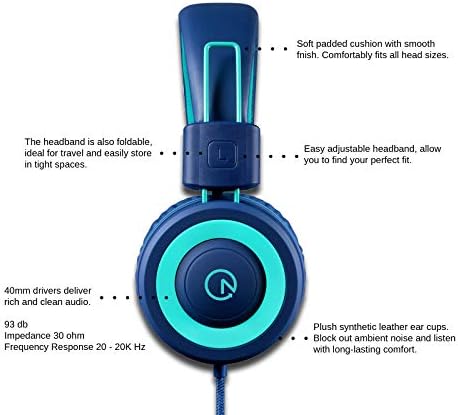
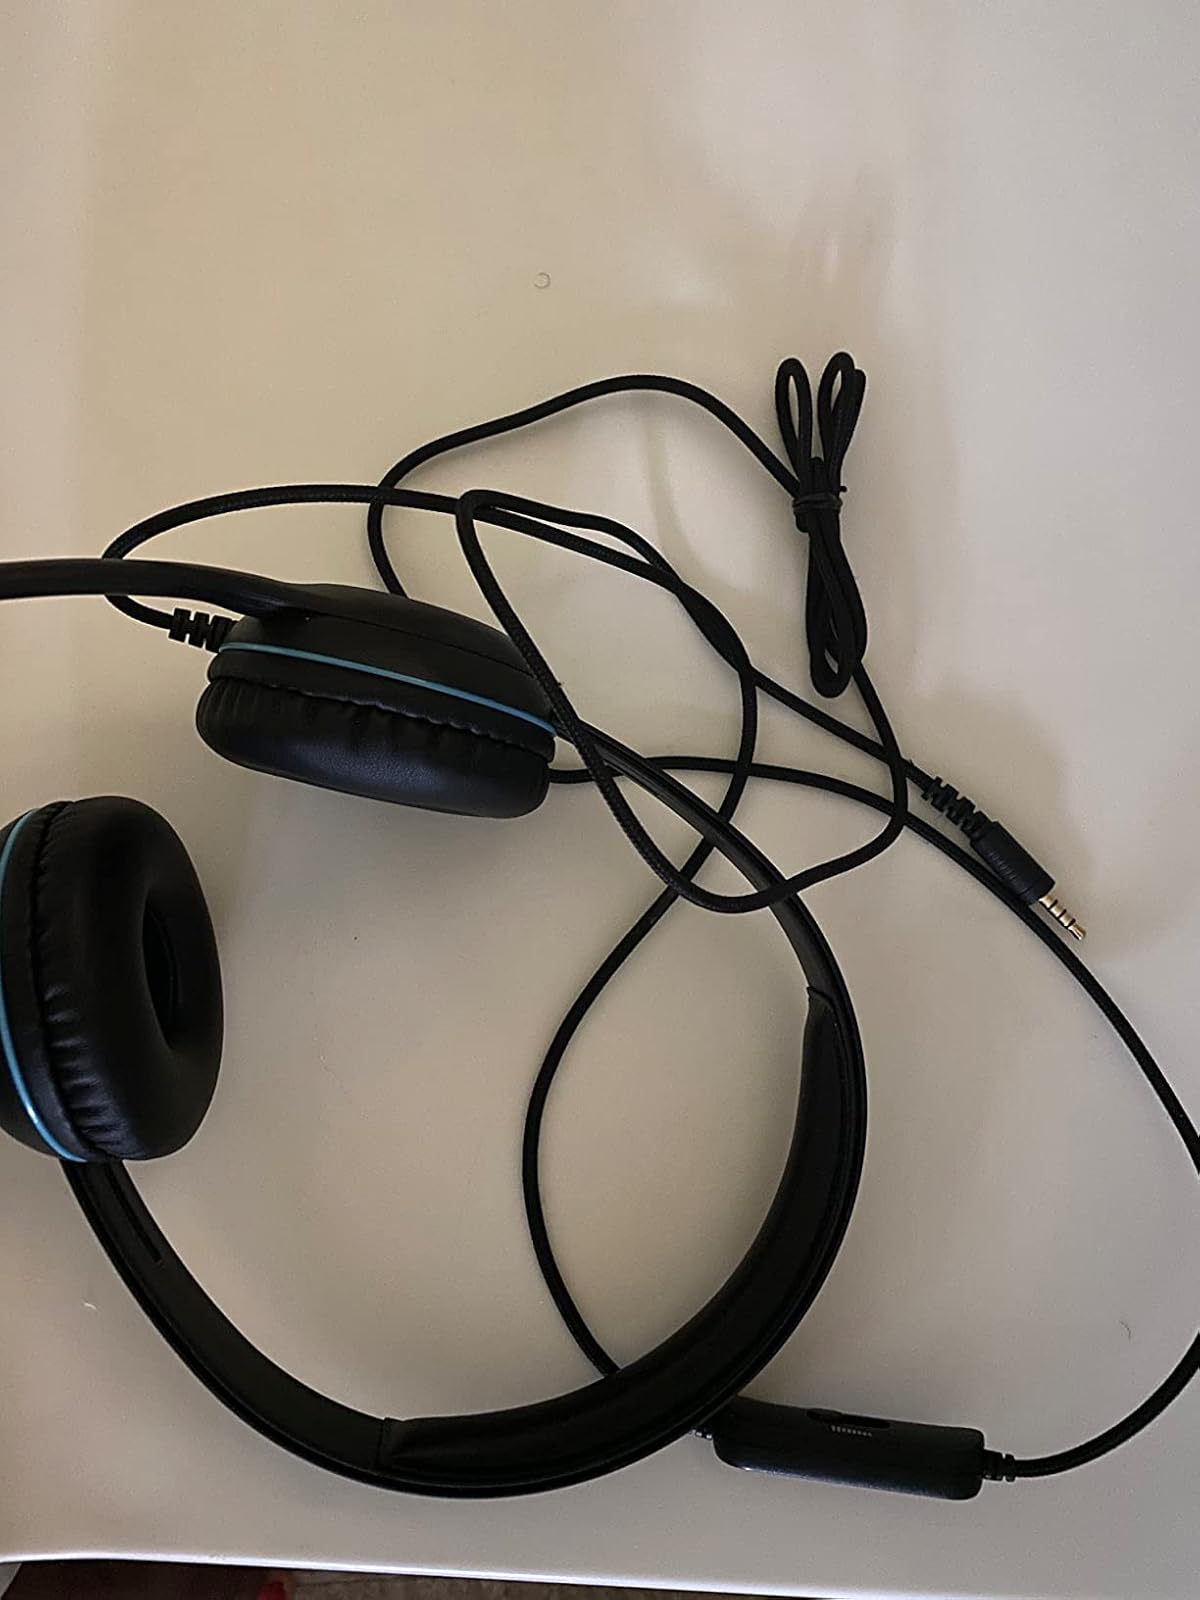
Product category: headphones
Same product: no